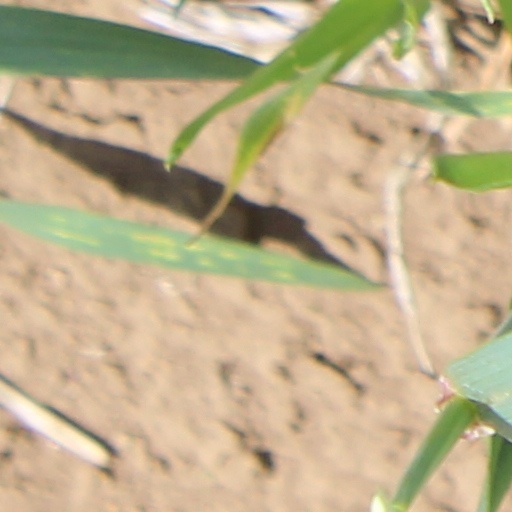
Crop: wheat